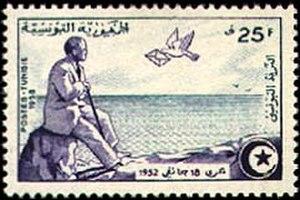
Timbre commemoratif de la 6eme annee de l Exile de Bourguiba a la galite - Timbr epostale العربية: طابع بريدي في الذكرى السادسة لنفي الحبيب بورقيبة في جالطة (1958)
La Galite est un archipel d'îles rocheuses d'origine volcanique situé au nord de la Tunisie. La Galite est également l'archipel et le point le plus septentrional de la Tunisie, mais également de tout le continent africain.